Cumberland Subdivision

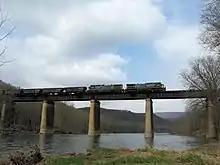
Magnolia Bridge over the Potomac River

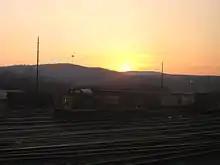
CSX Locomotive waiting in the Cumberland Subdivision Yard

In 1914 the Baltimore and Ohio RR opened the Magnolia Cutoff, a more direct route through mountain ridges, running between Hansrote, West Virginia and Paw Paw, West Virginia. The project included construction of four tunnels, two bridges, and many deep rock cuts. The B&O continued to use the original route along the Potomac River, called the "Lowline," until 1961.